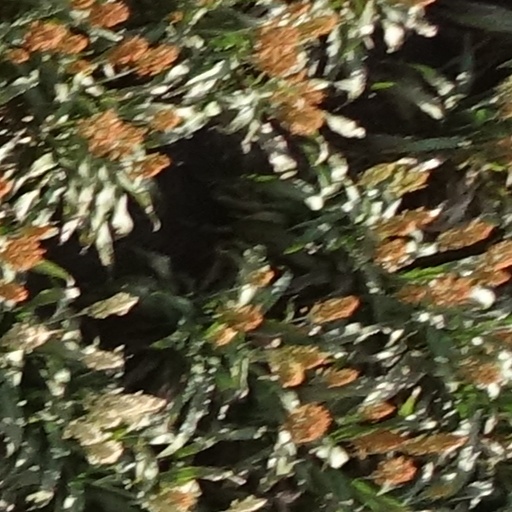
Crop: sorghum